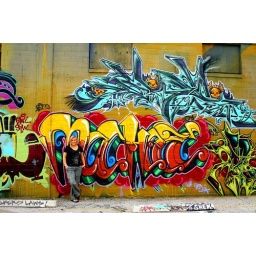
Liina standing with some of the dope graffiti on the White Rabbit building off of N.St. Mary's in San Antonio, TX.